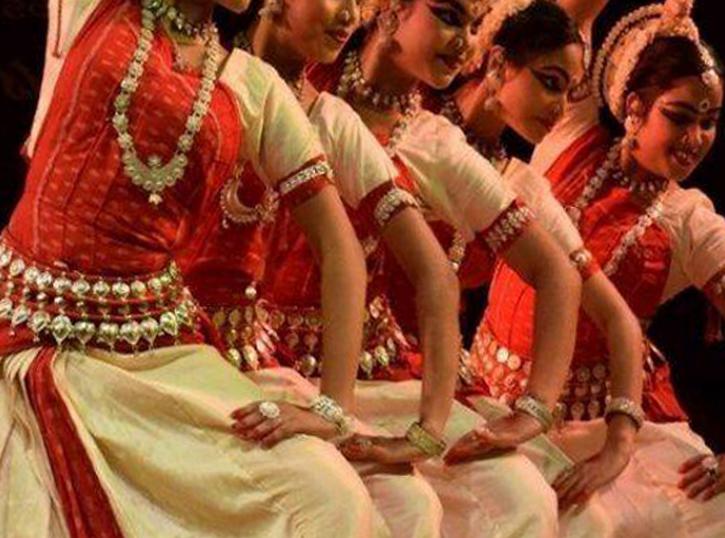
Dance form: odissi